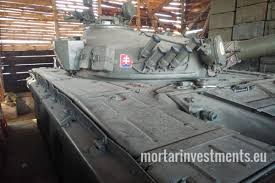
Label: T-72